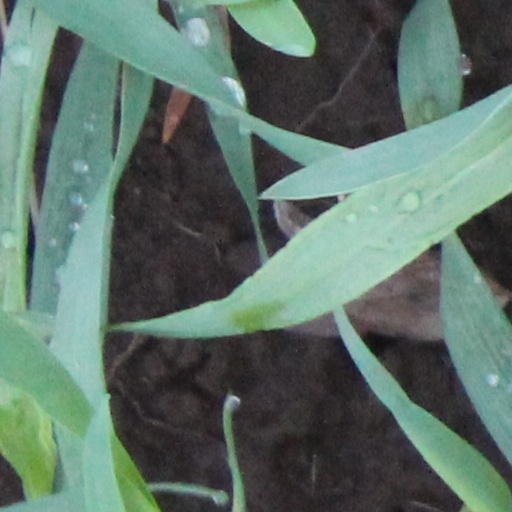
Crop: wheat